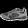
Label: Sneaker